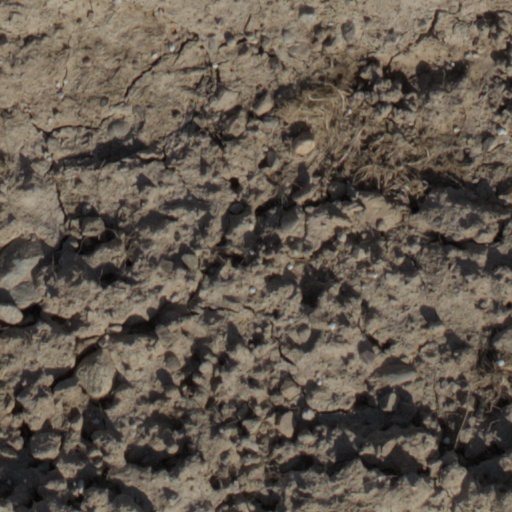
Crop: wheat